Carnival of Souls

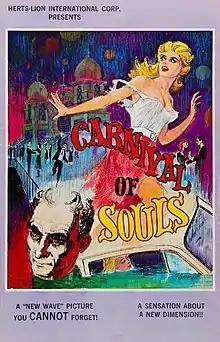
US film poster by F. Germain

Carnival of Souls is a 1962 American psychological horror film produced and directed by Herk Harvey and written by John Clifford from a story by Clifford and Harvey, and starring Candace Hilligoss. Its plot follows Mary Henry, a young woman whose life is disturbed after a car accident. She relocates to a new city, where she finds herself unable to assimilate with the locals, and becomes drawn to the pavilion of an abandoned carnival. Director Harvey also appears in the film as a ghoulish stranger who stalks her throughout. The film is set to an organ score by Gene Moore.